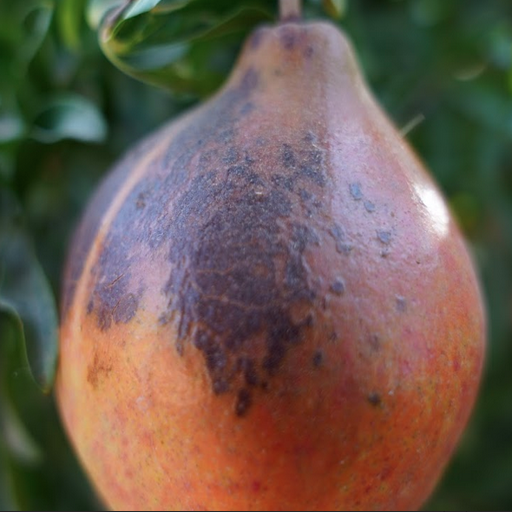
Label: Sunburn